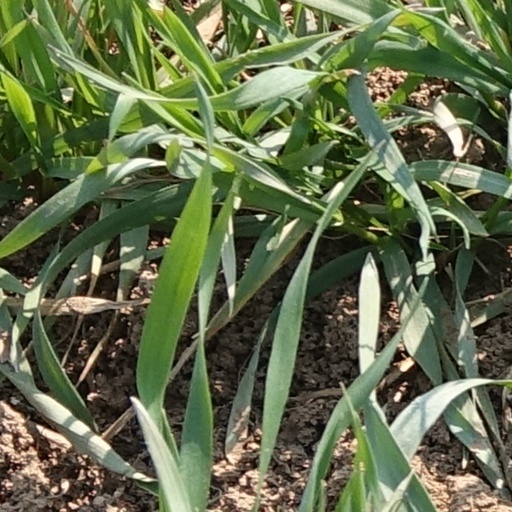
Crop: wheat